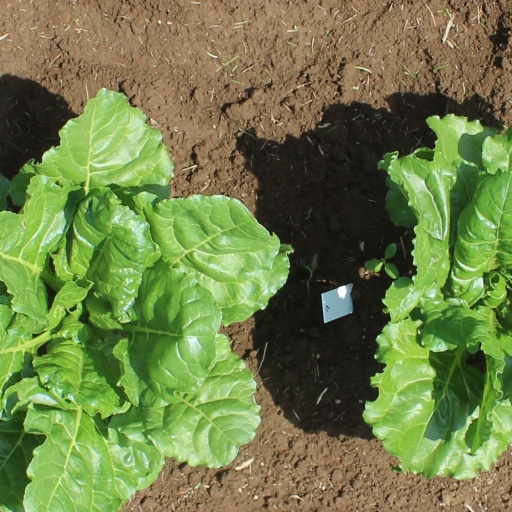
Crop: sugar beet